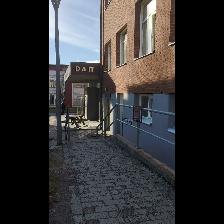
Label: NonHuman